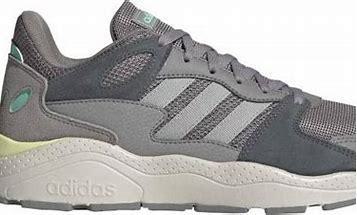
Brand: Adidas
Model: Crazychaos